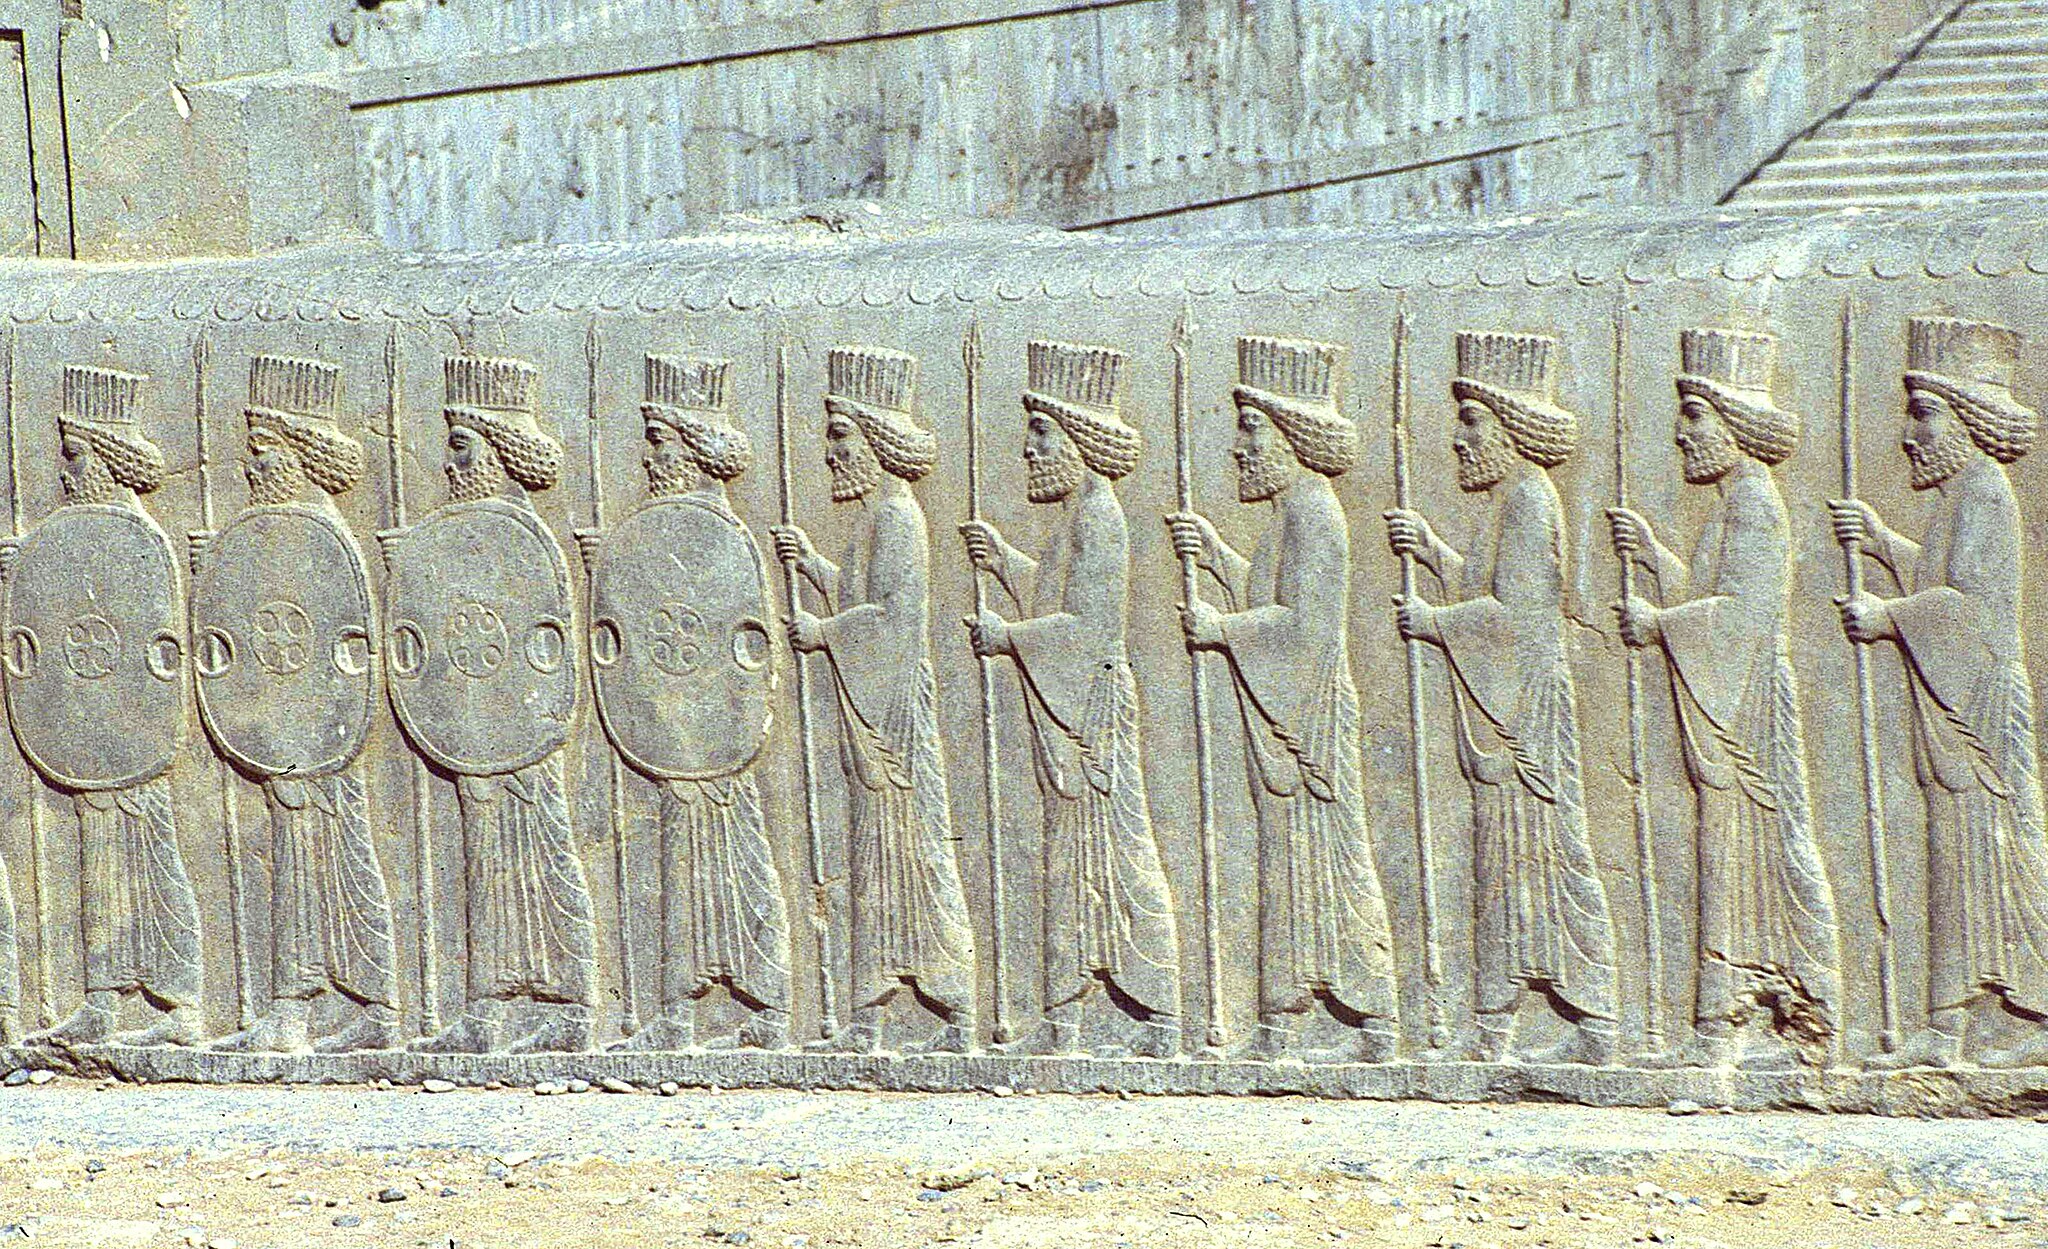
Title: IranPersepolisXerxesPropyläen7
Description: Persepolis: Xerxes-Propyläen
Date: 1991-09
Categories: Self-published work, Files by Ziegler175, Reliefs of Achaemenid warriors in Persepolis, 1991 in Persepolis, September 1991 in Iran, Northern staircase of Tripylon